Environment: real
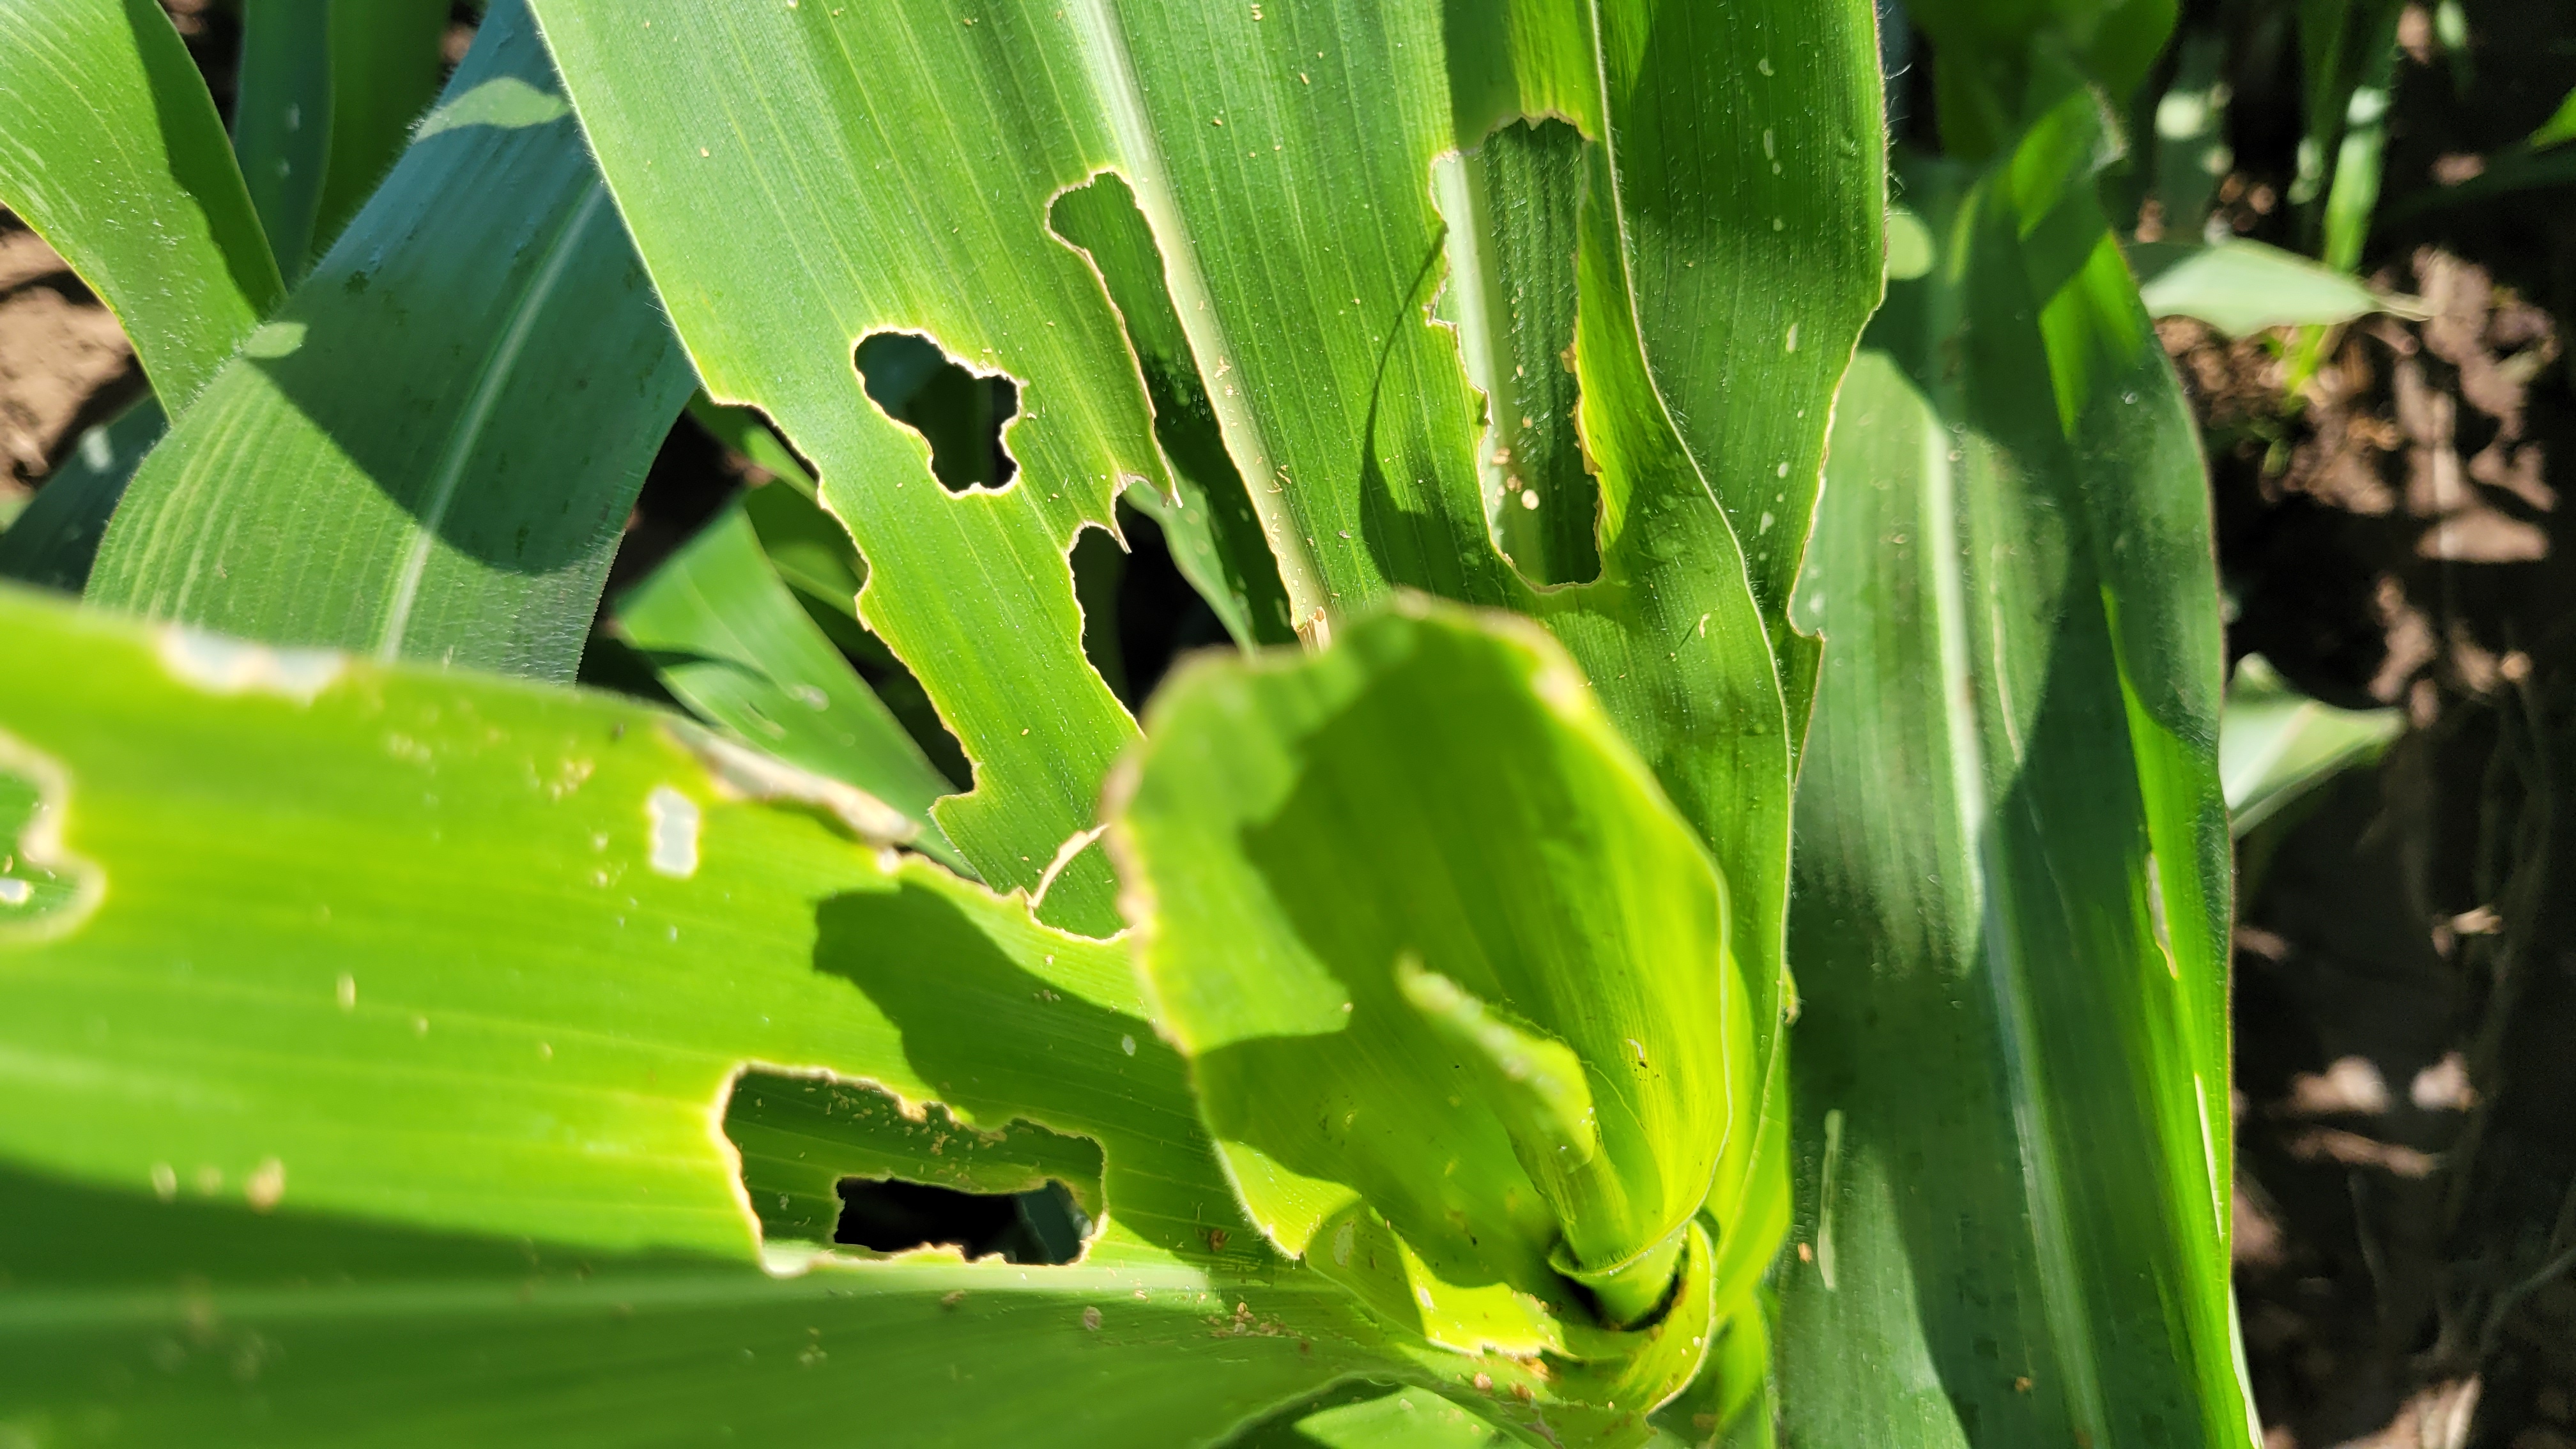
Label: fall_armyworm